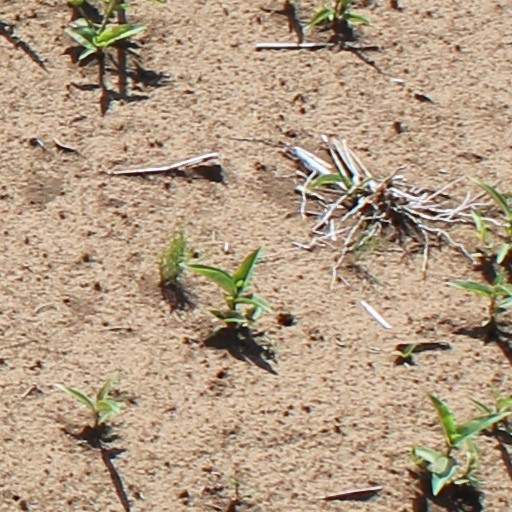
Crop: wheat